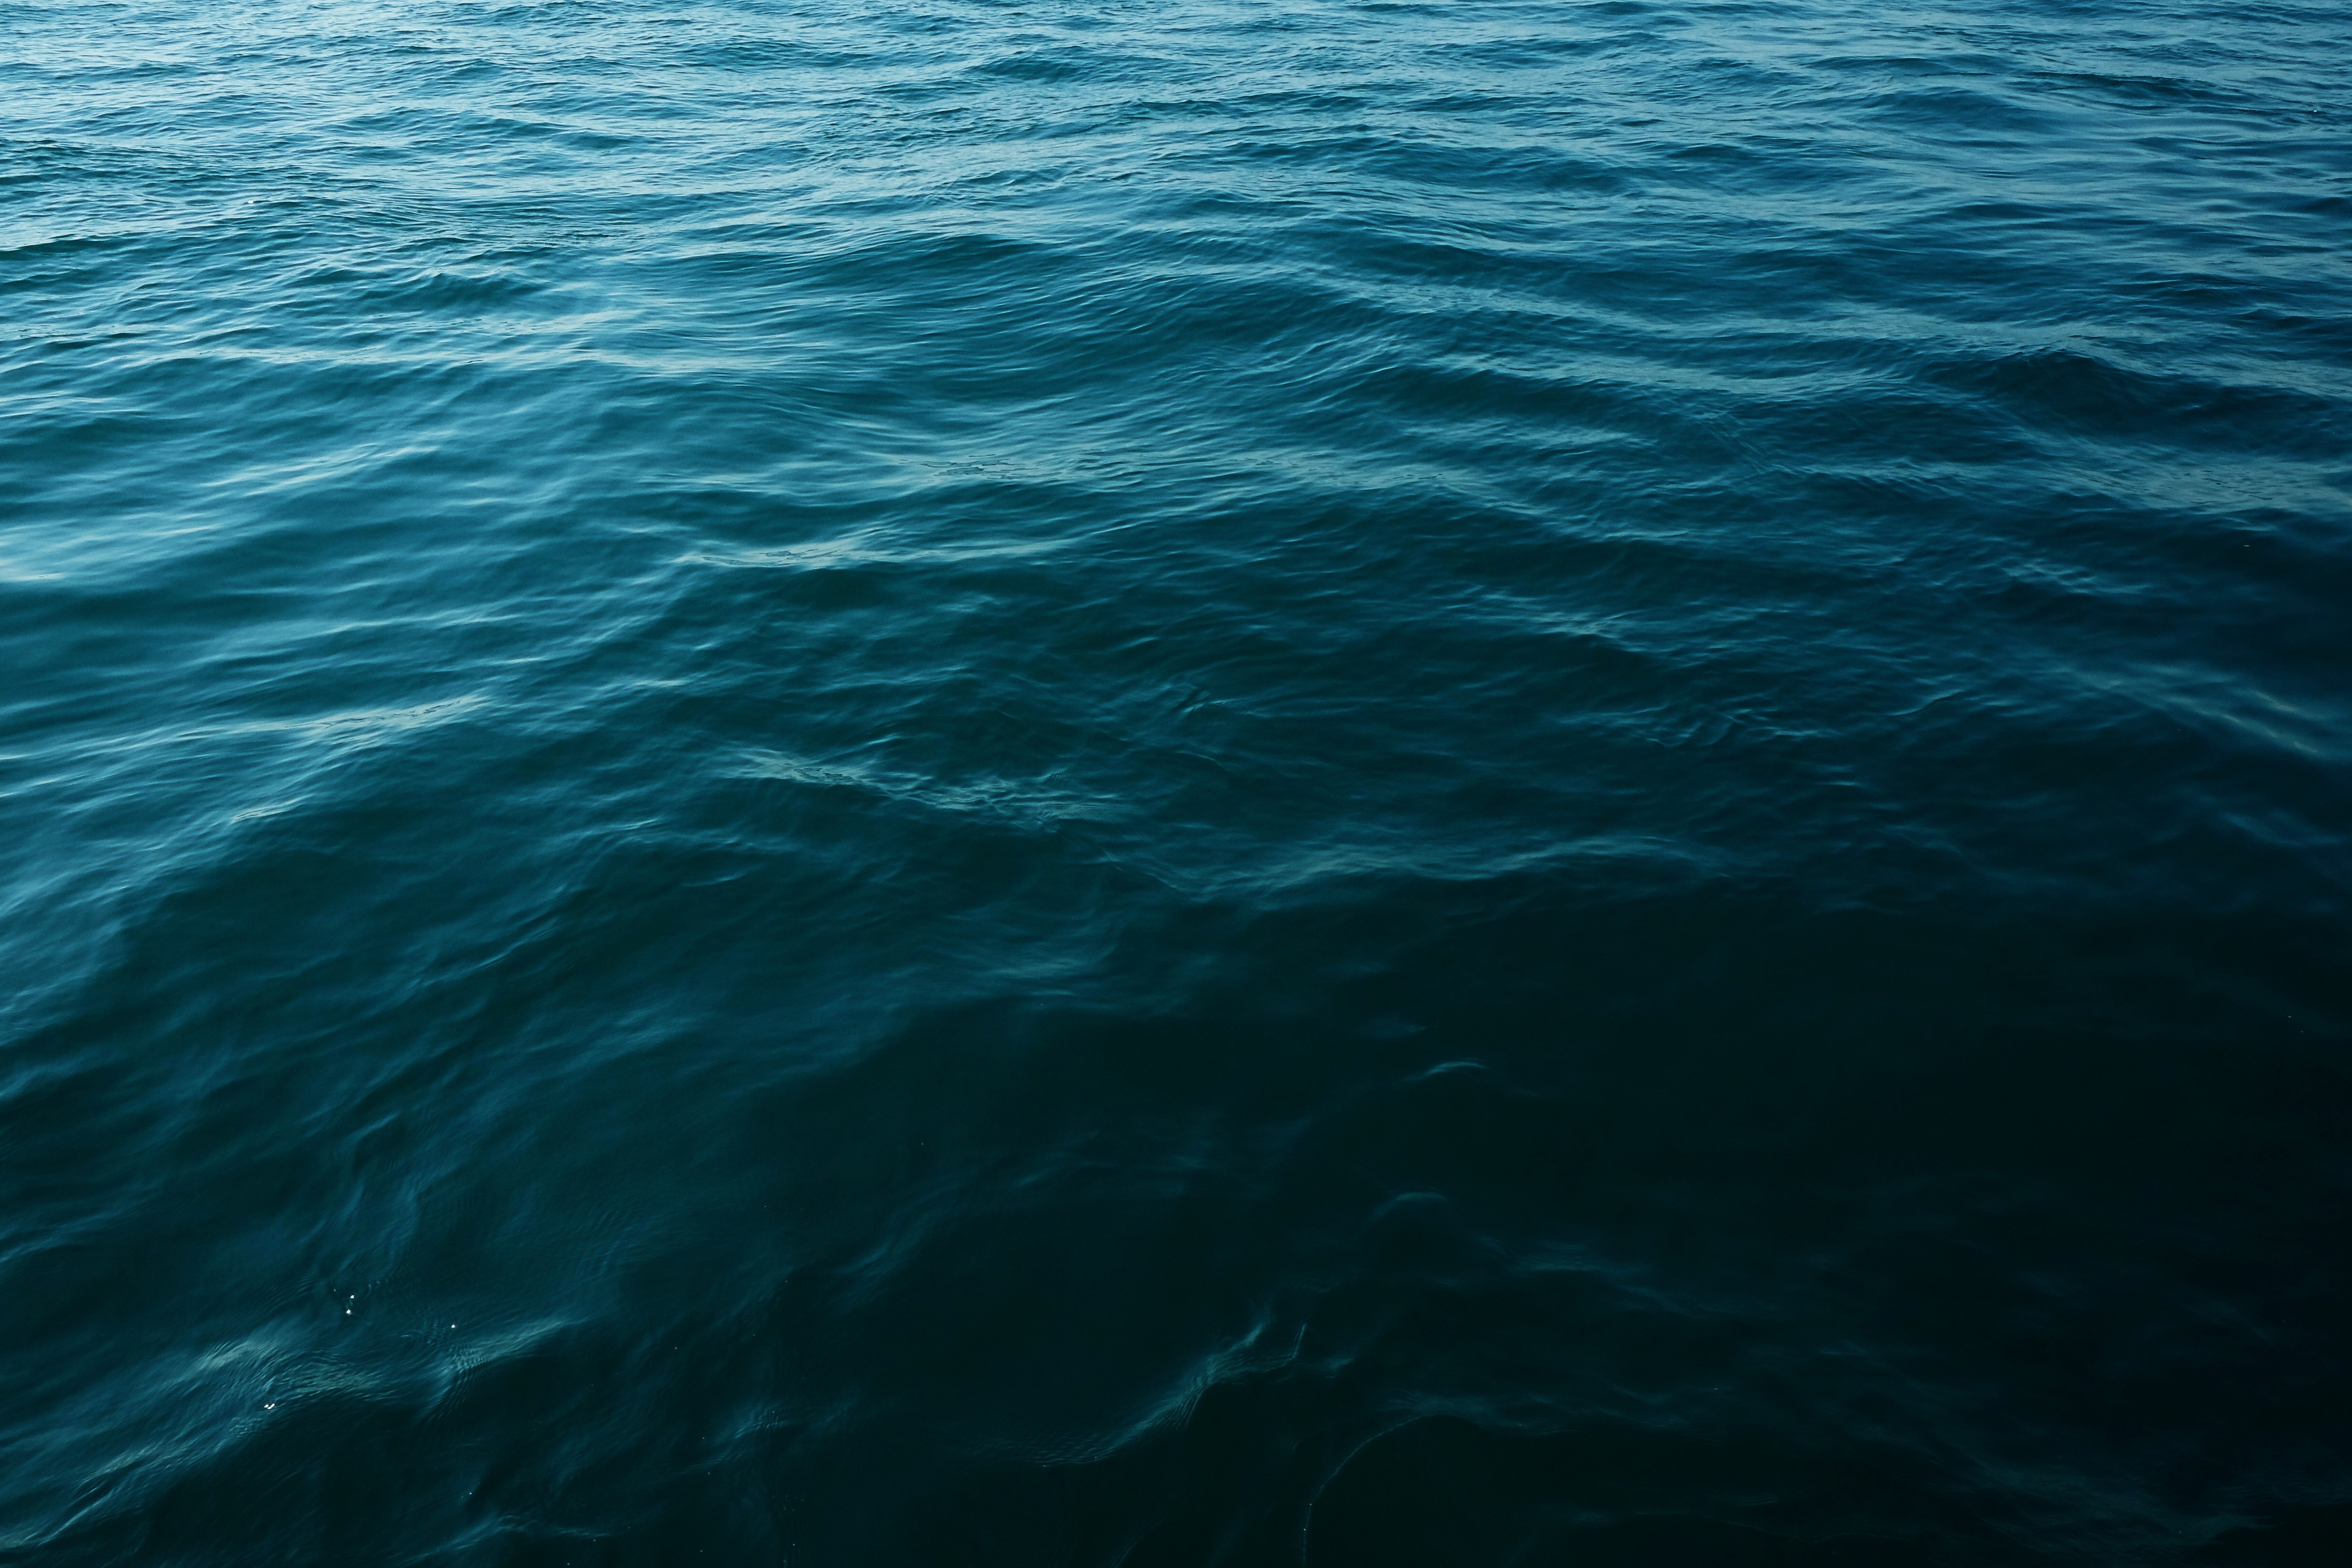
sea, water, ocean, horizon, wave, underwater, seascape, calm, blue, marine mammal, ocean water, wind wave, marine biology